Brazilian Revolution of 1930

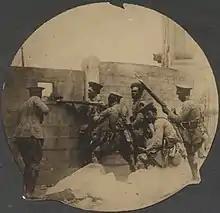

Távora and his men entered and captured the state capital, Recife, which was already being controlled by Cavalcanti. The capture of Recife resulted in 38 deaths and 120 wounded, and Távora continued throughout the Northeast, where state governments continued to collapse to the revolutionaries.